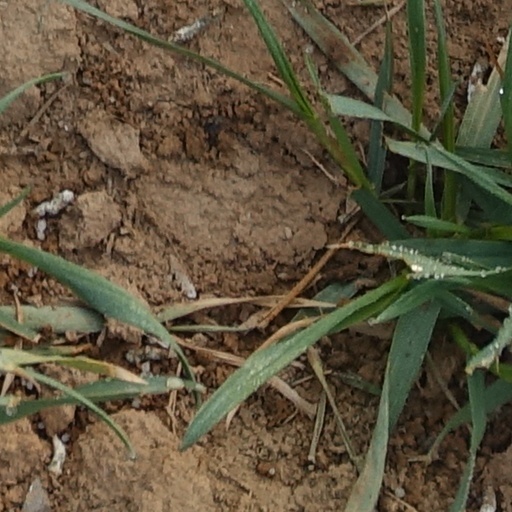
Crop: wheat